Gentleman Usher

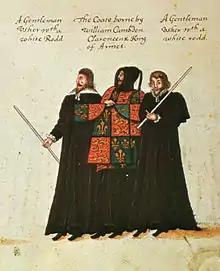
The funeral procession of Queen Elizabeth I, 1603; William Camden, Clarenceux King of Arms bearing the tabard or "coate", between two Gentleman Ushers. Inscription: "A Gentleman Usher with a white Rodd"

Gentleman Ushers were originally a class of servants found not only in the Royal Household, but in lesser establishments as well. They were regularly found in the households of Tudor noblemen, and were prescribed by Richard Brathwait, in his "Household of an Earle", as one of the "officers and Servants the state of an Earle requireth to have". The Gentleman Ushers occupied an intermediate level between the steward, the usual head, and the ordinary servants; they were responsible for overseeing the work of the servants "above stairs", particularly those who cooked and waited upon the nobleman at meals, and saw to it the great chamber was kept clean by the lesser servants. He was also responsible for overseeing other miscellaneous service, such as the care of the nobleman's chapel and bed-chambers. It was traditionally the Gentleman Usher who swore in new members of the nobleman's service.